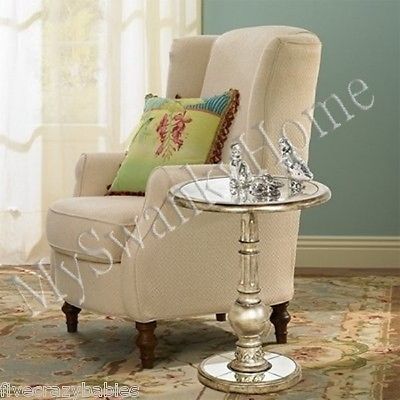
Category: table